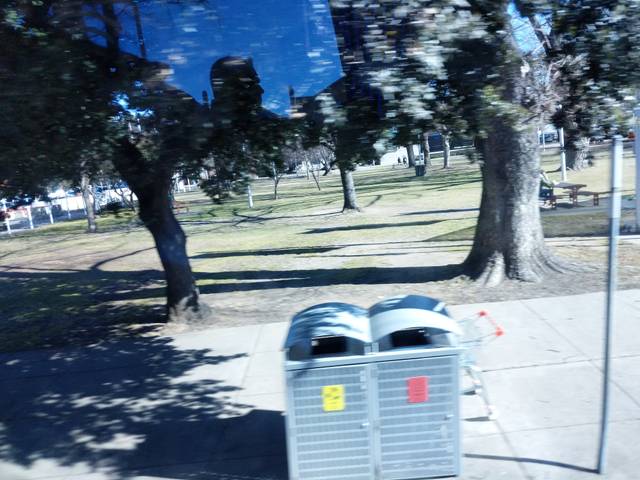
Region: Australia
Coordinates: -36.234, 149.127